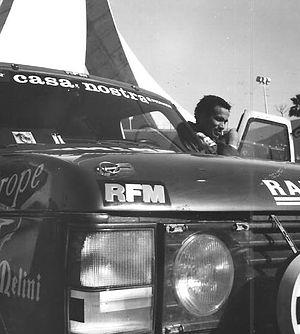
Mano Dayak le Targui du désert
Mano Dayak est une personnalité touarègue du Niger, l'un des chefs de la rébellion des années 1990.